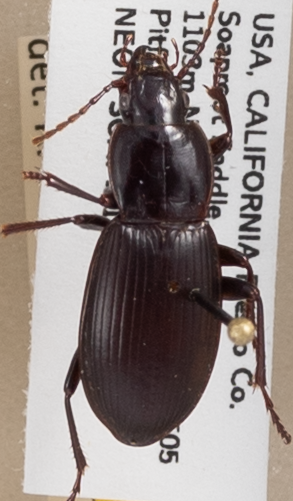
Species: Pterostichus ordinarius
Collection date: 2018-07-02
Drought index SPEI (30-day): -0.884
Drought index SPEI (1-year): -0.32
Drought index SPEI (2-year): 0.8